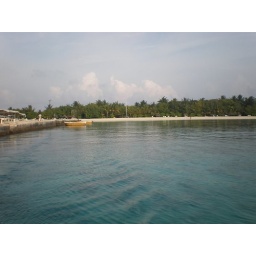
island in clear water